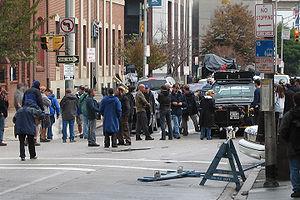
Die Hard 4 : Retour en enfer ou Vis libre ou crève au Québec est un film d'action américain réalisé par Len Wiseman, sorti en 2007. C'est le quatrième volet de la saga Die Hard.